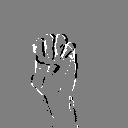
ASL letter: e